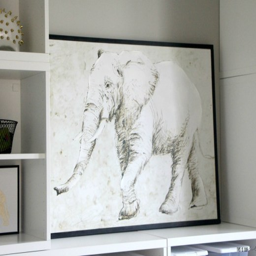
frame for a week this is our bliss